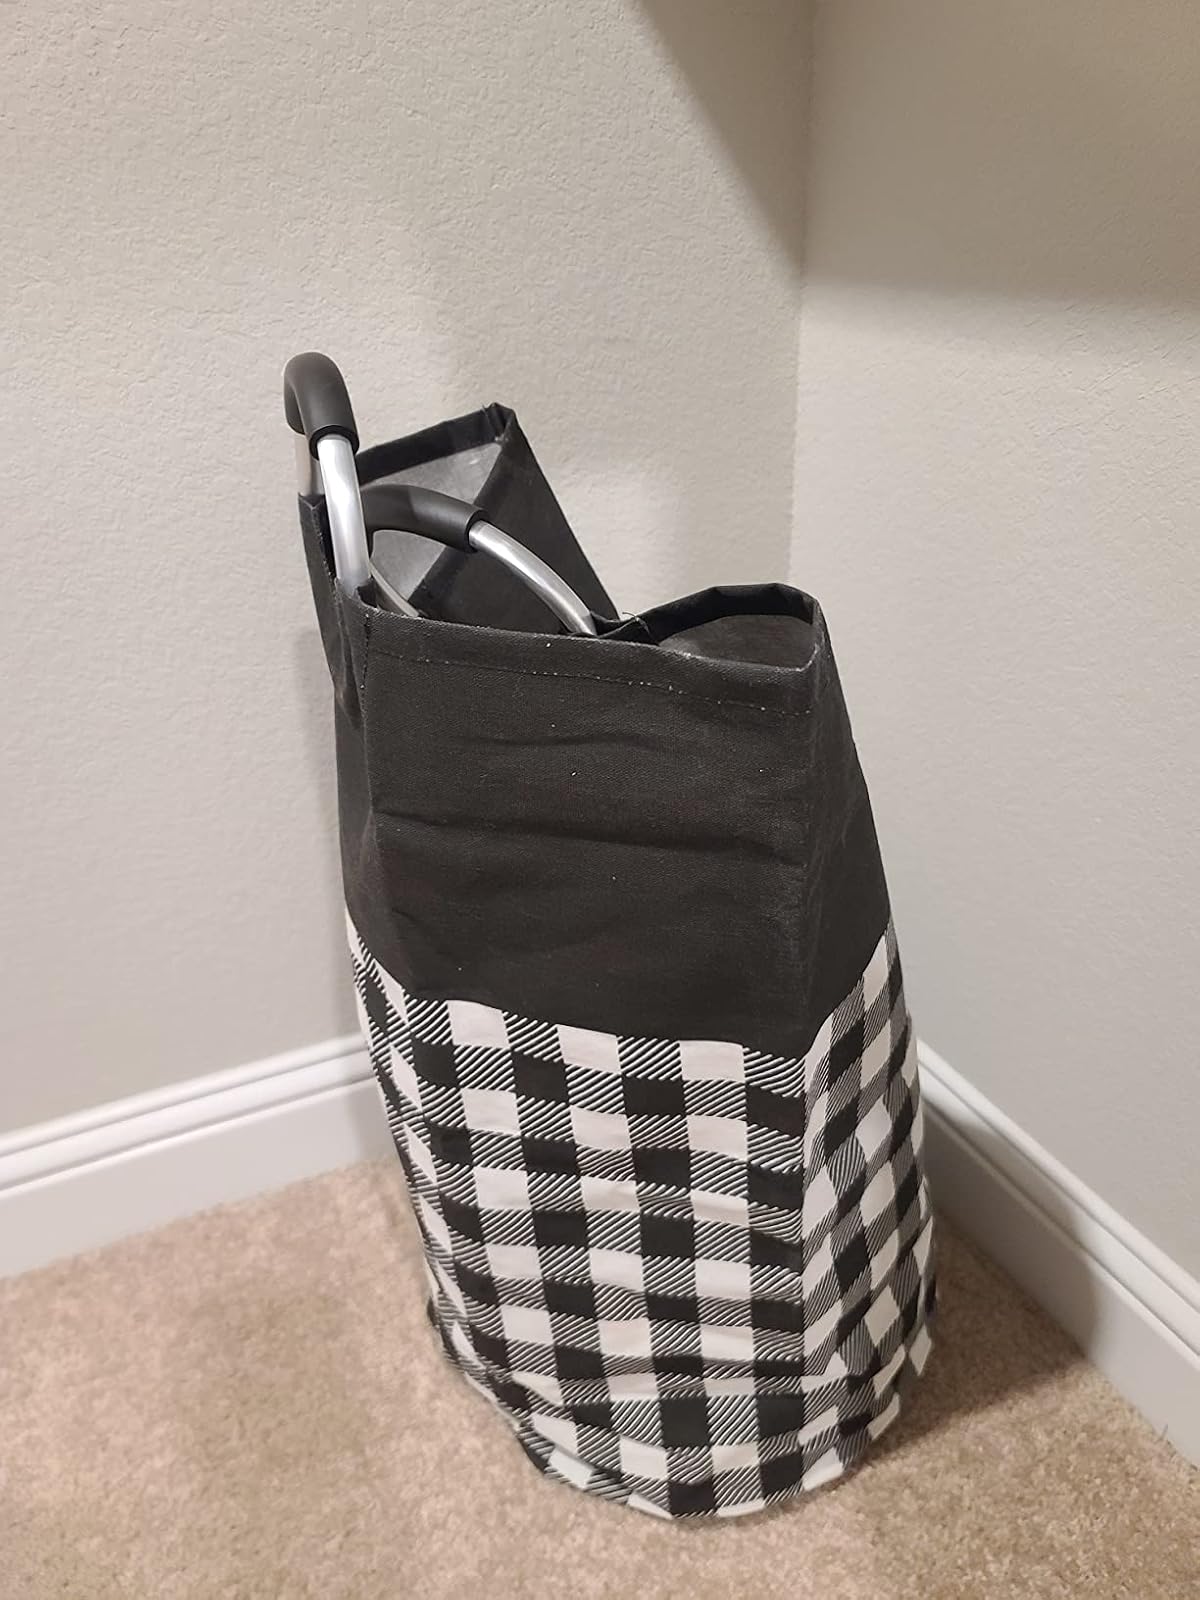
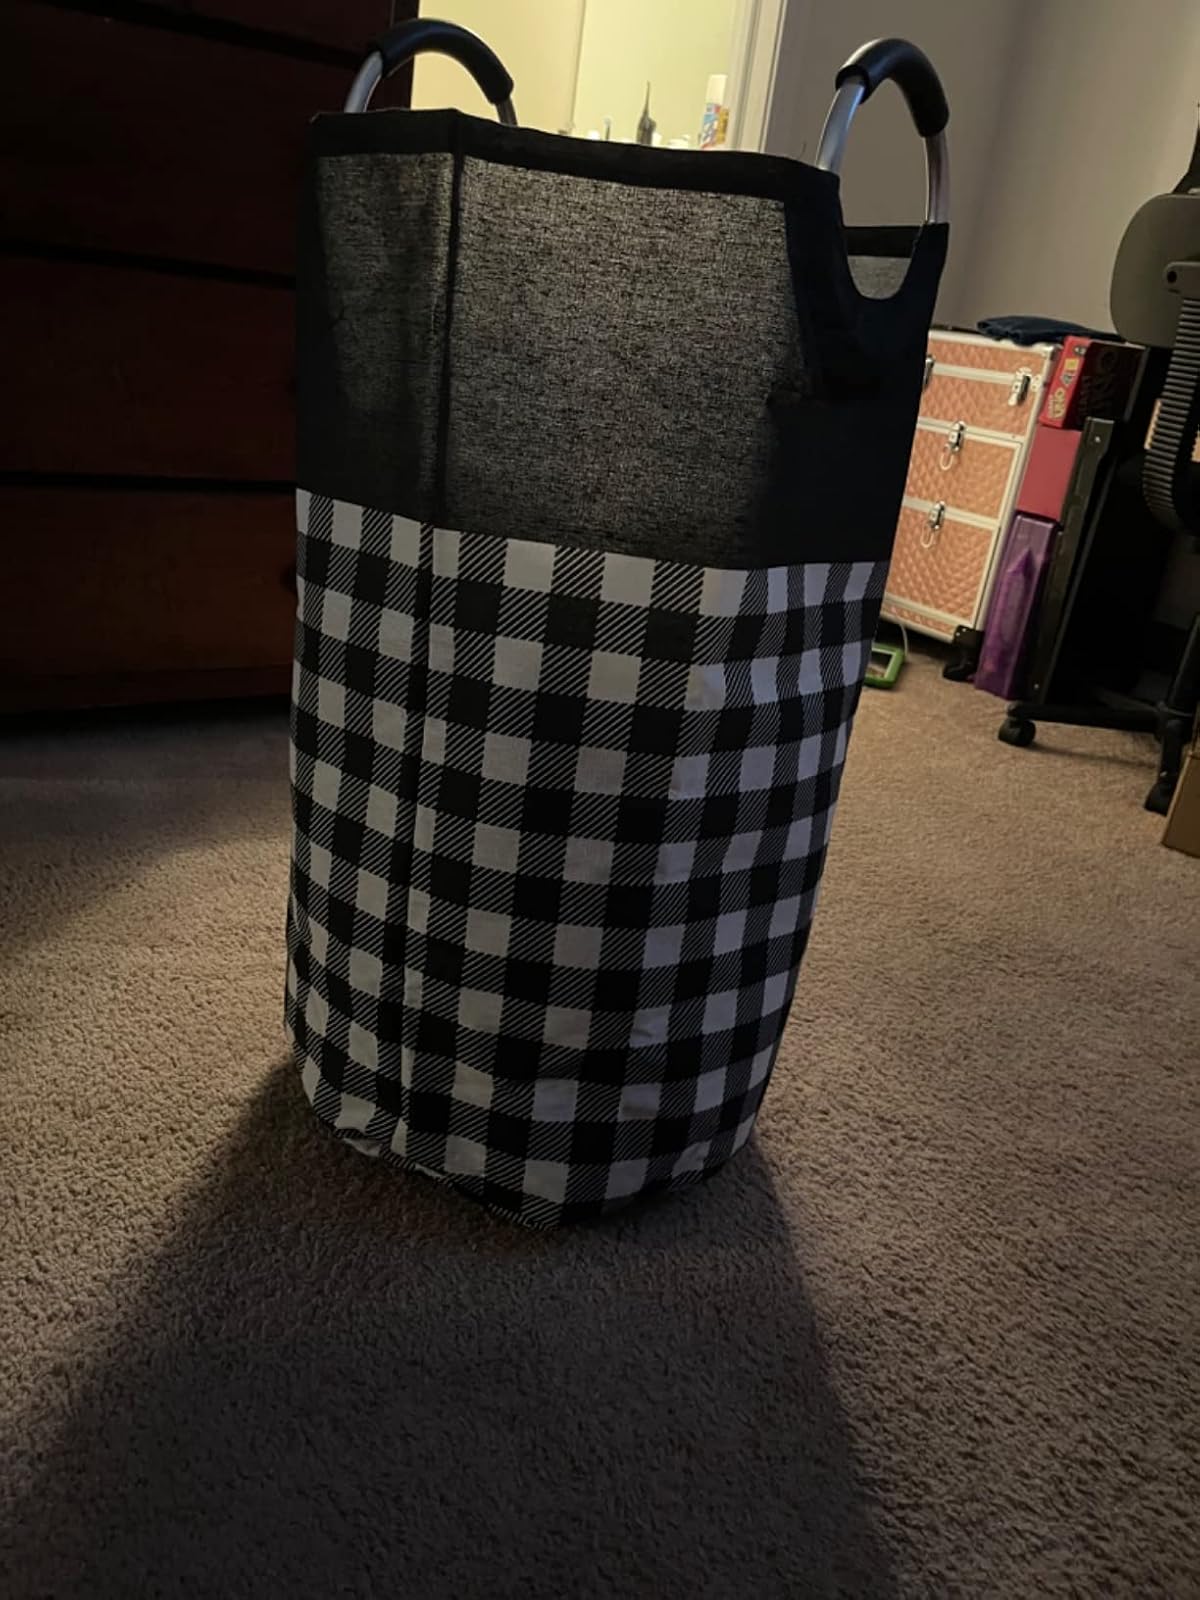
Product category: items_hamper
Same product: yes